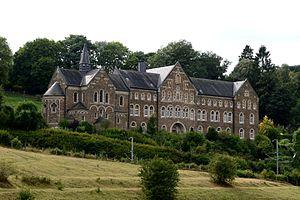
Cinqfontaines est une localité de la commune luxembourgeoise de Wincrange, non loin de Troisvierges. Elle comprend quelques fermes et le couvent de la congrégation des prêtres du Sacré-Cœur de Saint-Quentin.
Les prêtres du Sacré-Cœur de Jésus ou dehoniens forment une congrégation cléricale fondée en 1878 à Saint-Quentin par le chanoine français Léon Dehon, proclamé vénérable par Jean-Paul II, ordonné prêtre le 19 décembre 1868. Leur abréviation est SCI, ou SCJ. Ils font de l'apostolat social et de l'enseignement.